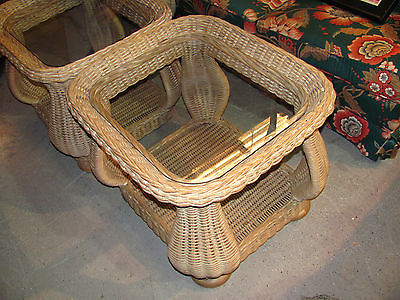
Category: table